Religion in England

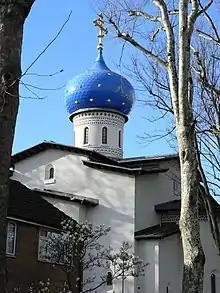
The Cathedral of the Dormition of the Most-Holy Mother of God and the Holy Royal Martyrs in Gunnersbury.

Pentecostal churches are growing and, in terms of church attendance, are now third after the Church of England and the Roman Catholic Church. There are three main denominations of Pentecostal churches: the Assemblies of God in Great Britain (part of the World Assemblies of God Fellowship), the Apostolic Church, and the Elim Pentecostal Church. Countess of Huntingdon's Connexion is a small society of evangelical churches, founded in 1783, which today has 23 congregations in England. There is also a growing number of independent, charismatic churches that encourage Pentecostal practices at part of their worship, such as Kingsgate Community Church in Peterborough, which started with 9 people in 1988 and now has a congregation in excess of 1,500.